William Badger Tibbits

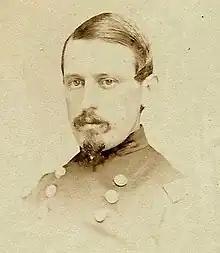
William B. Tibbits,

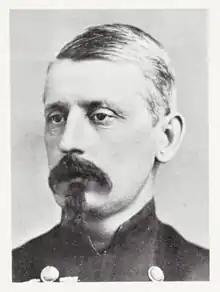
William B. Tibbits, date unknown

William Badger Tibbits, the youngest son of George Mortimer Tibbits, was born at Hoosick, in Rensselaer County, New York, on March 31, 1837. His early youth was passed partly in Troy and partly in the country, and after having received elementary instruction at various schools, he graduated from Union college in 1859. He was engaged in business at Troy when, on the morning of April 15, 1861, news of the Rebellion starting in the South reached his ears. Heeding the Federal appeal, he at once left his office and obtained papers authorizing him to raise a company in a regiment which it was that day decided should be formed in Troy. He never returned to the business which he had abandoned, and in consequence of this abandonment the business proved to him a total loss.